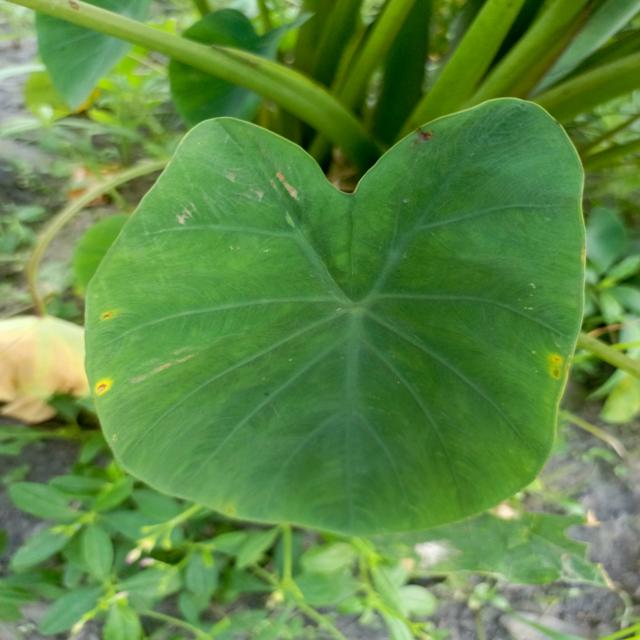
Label: Early_Blight